Epic Rap Battles of History

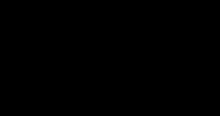

Epic Rap Battles of History (ERB) is a YouTube web series and music project created by Peter "Nice Peter" Shukoff and Lloyd "EpicLLOYD" Ahlquist. The series pits historical and pop culture figures against one another in a rap battle format. The characters portrayed are often determined by suggestions from viewers in the comments sections of the channel's videos. Shukoff and Ahlquist write each song themselves, researching the subject in order to find obscure details to use as references in the lyrics, although guest stars featured in the battles as well as certain Patreon subscribers have also contributed to the writing process. Following an extended hiatus, the channel returned with a bonus battle in December 2018, and the sixth season debuted on April 20, 2019. As of February 23, 2023, the channel has 14.9 million subscribers and approximately 4 billion total video views.